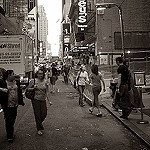
Scene: Outdoor